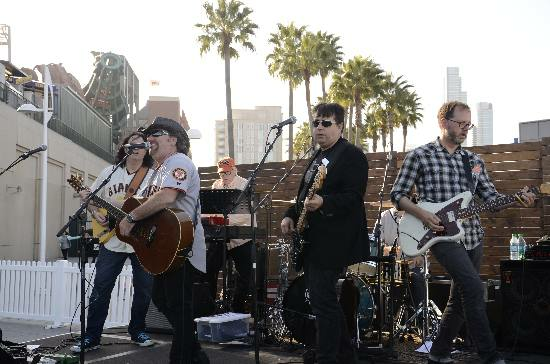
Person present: Yes